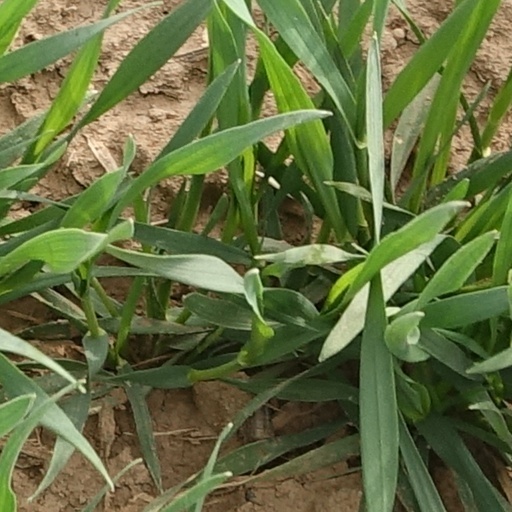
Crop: wheat